Saratoga Battle Monument

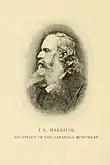
John C. Markham, designer of the Monument

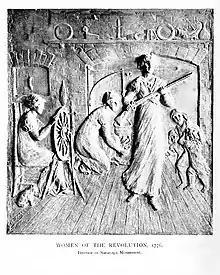
Plaque: Women of the Revolution

The statues were designed by George Bissell (Gates), Alexander Doyle (Schuyler), and William O'Donovan (Morgan). Markham designed the sixteen bronze bas-relief plaques that line the interior of the first floor.